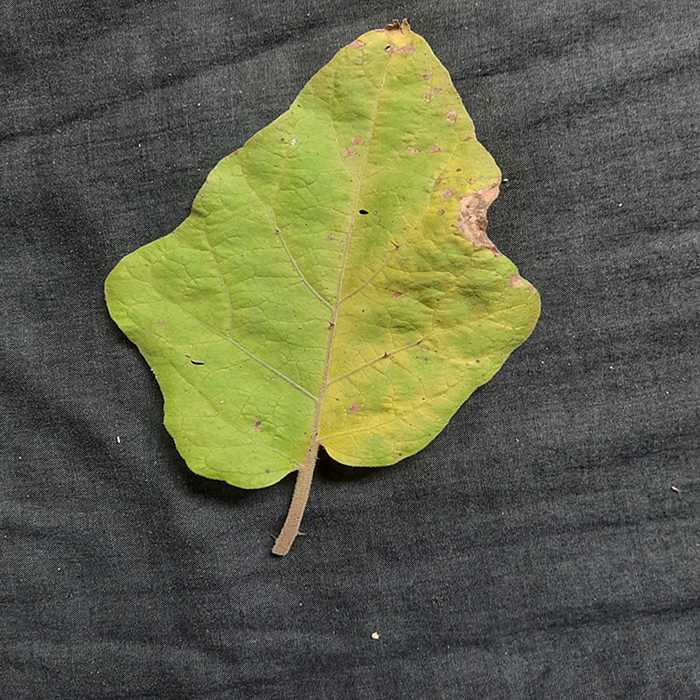
Plant: Eggplant
Label: Eggplant verticillium wilt